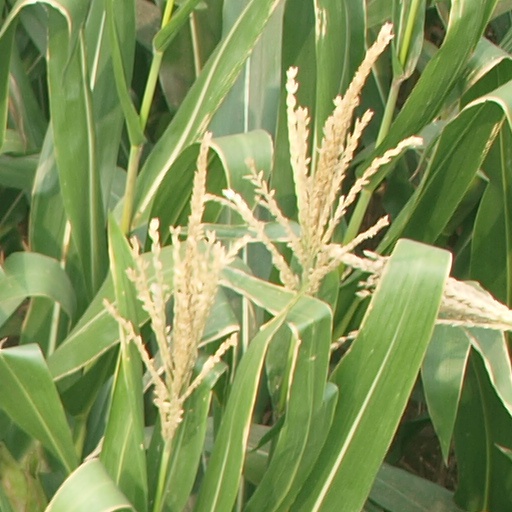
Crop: maize; corn